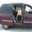
Label: automobile